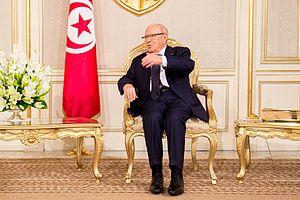
Béji Caïd Essebsi, souvent désigné par ses initiales BCE, né le 29 novembre 1926 à Sidi Bou Saïd et mort le 25 juillet 2019 à Tunis, est un homme d'État tunisien. Il est président de la République du 31 décembre 2014 à sa mort.